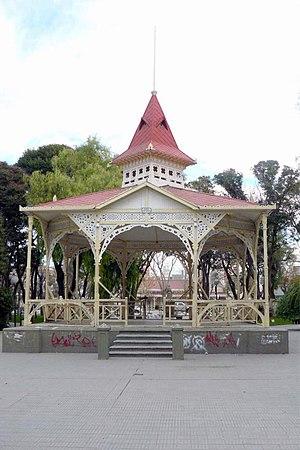
Trelew est une ville de la province de Chubut, en Argentine. Elle est située en Patagonie, dans la vallée inférieure du río Chubut, dans le département de Rawson, à environ 20 km de l'océan Atlantique. Elle comptait 90 000 habitants en 2006.